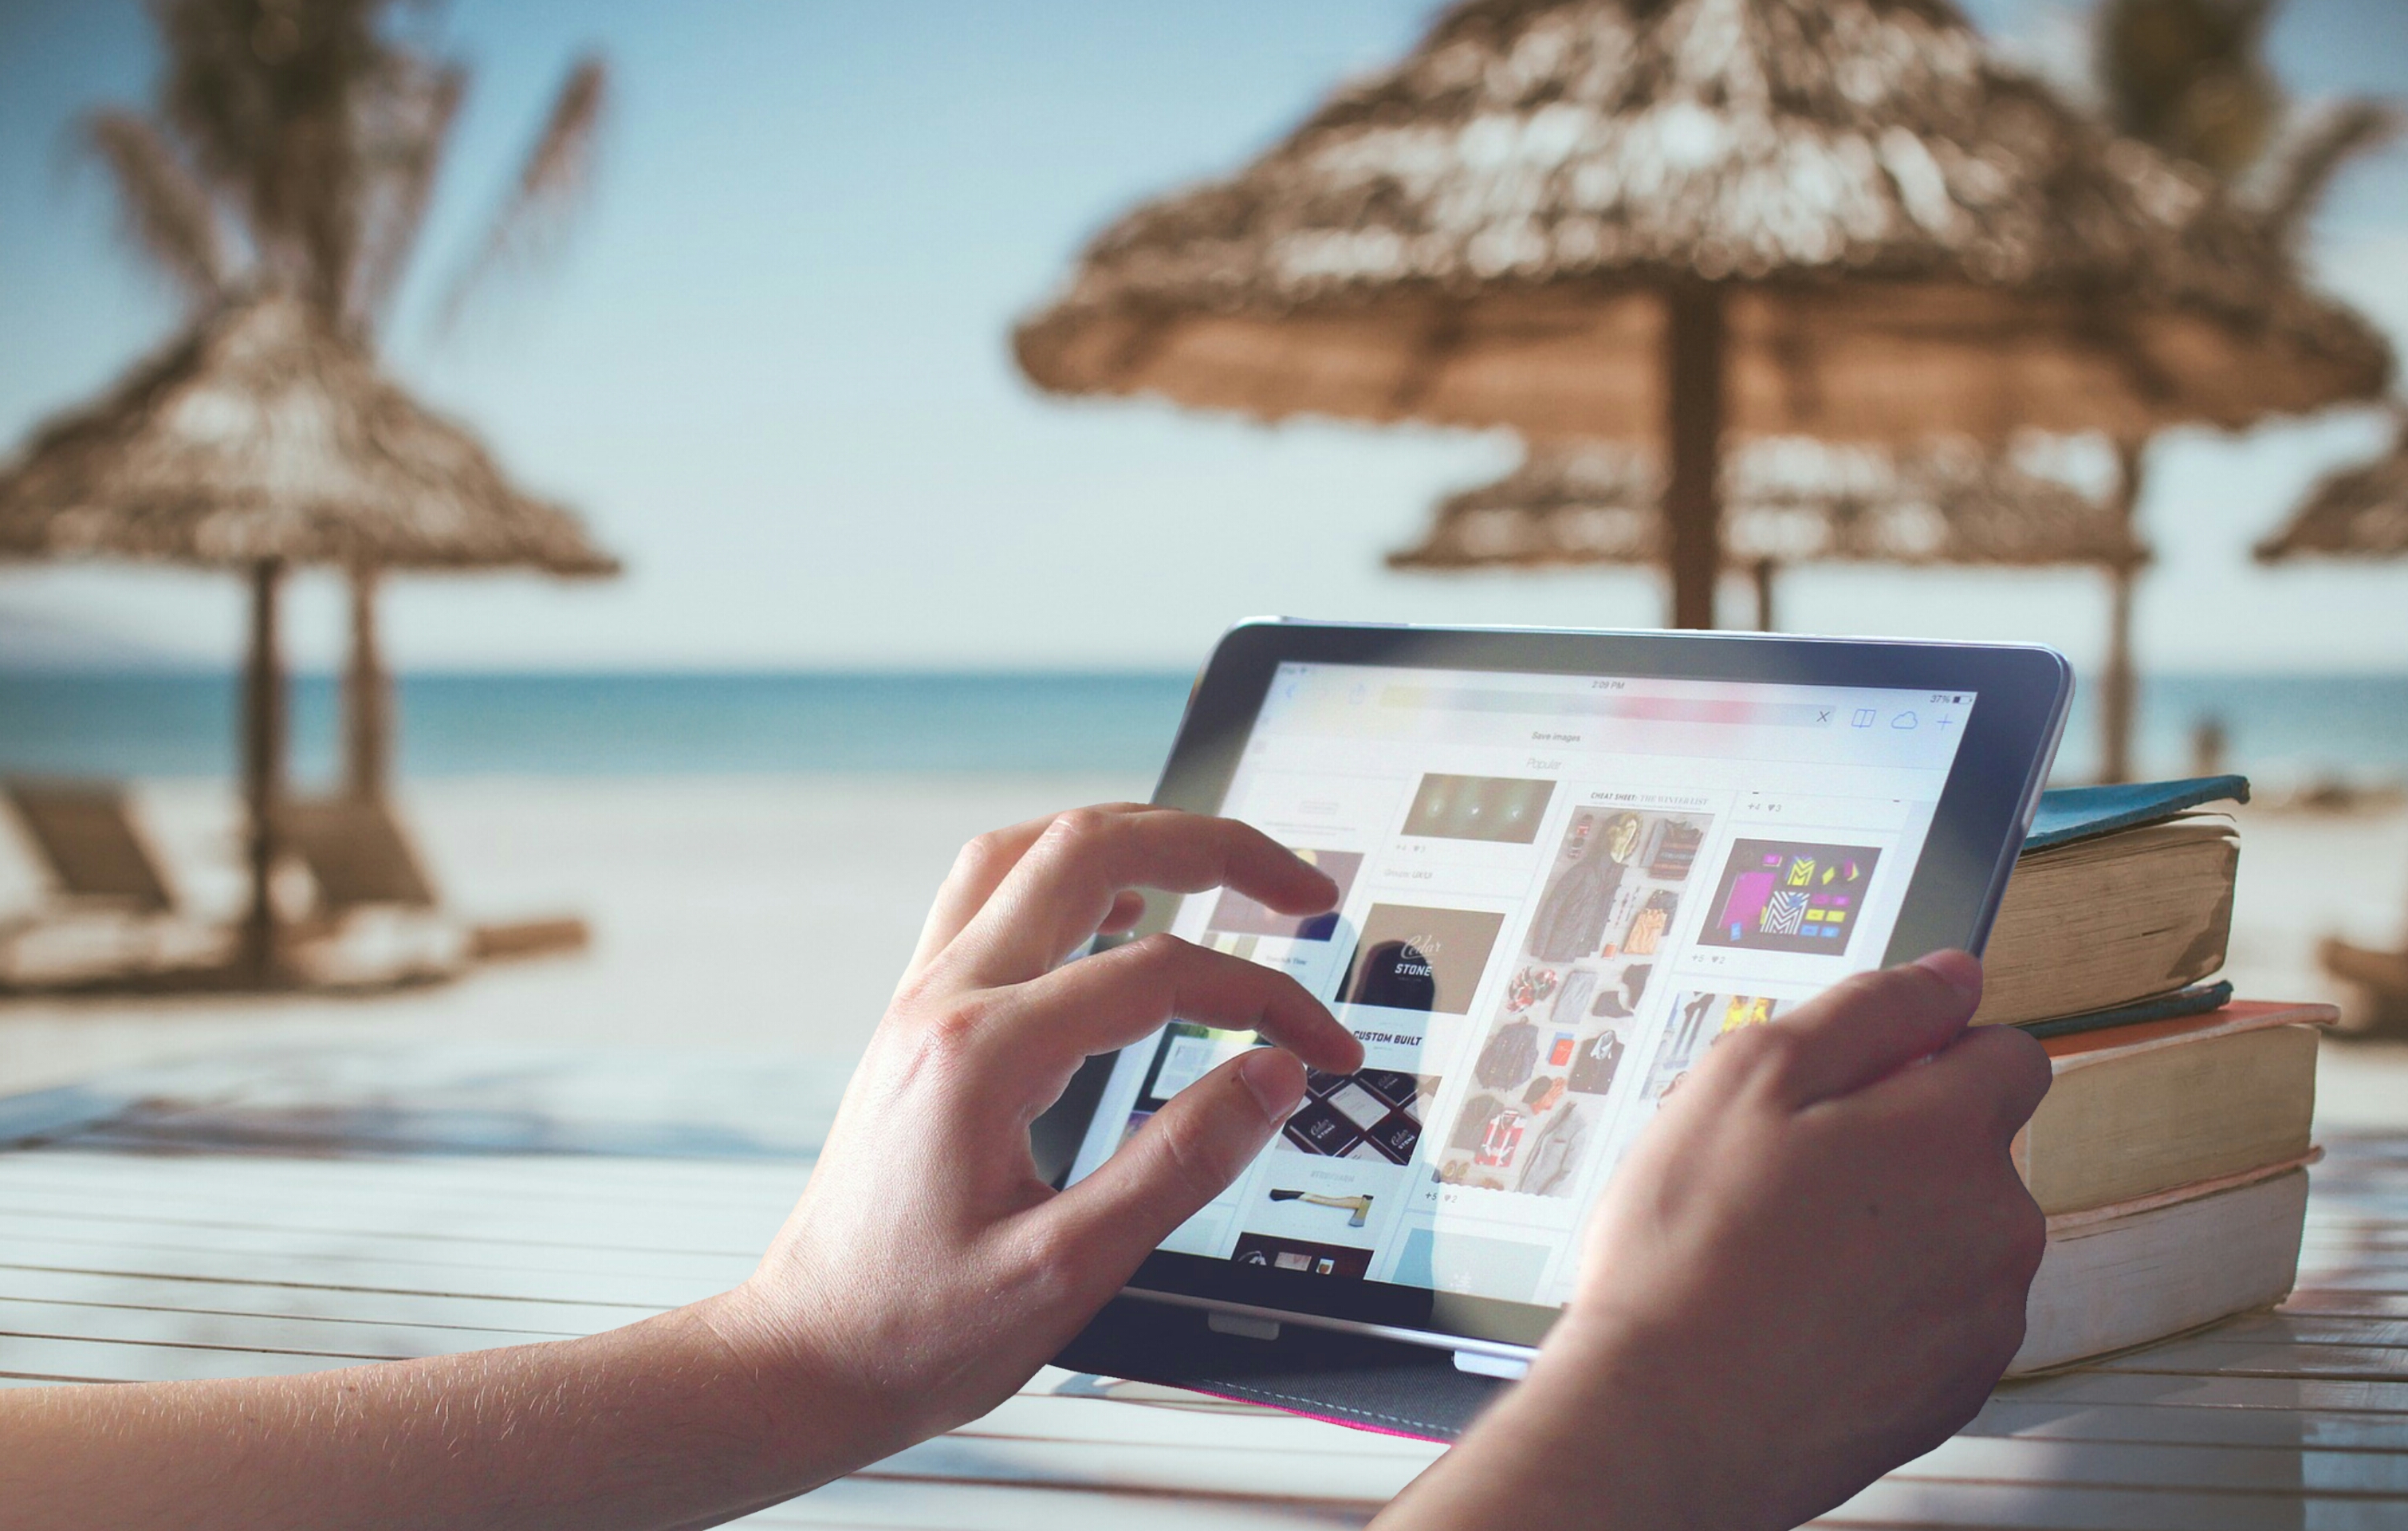
tablet, internet, beach, vacation, screen, relax, relaxation, holiday, resort, island, ocean